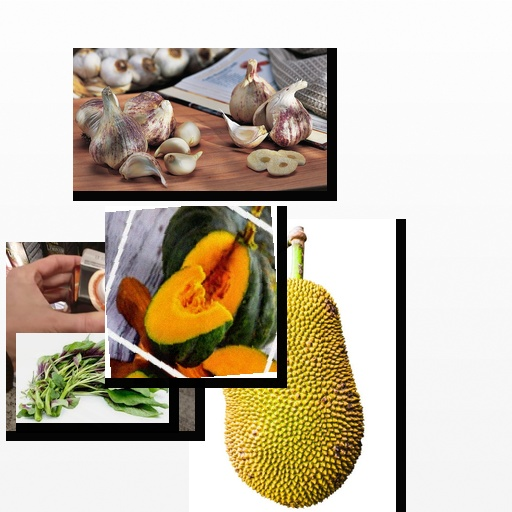
Food items: pumpkin, garlic, spiny_gourd, amaranth, red_grapefruit_juice